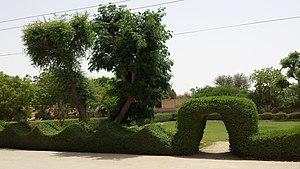
Le district de Lasbela est une subdivision administrative du sud de la province du Baloutchistan au Pakistan. District côtier créé en 1954, sa capitale est Uthal mais sa plus grande ville est Hub, la quatrième de la province.